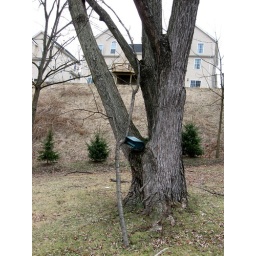
Fell outa the tree sometime last night, stuck in the ground landed up against. the bird feeder.&amp;gt;&amp;gt;